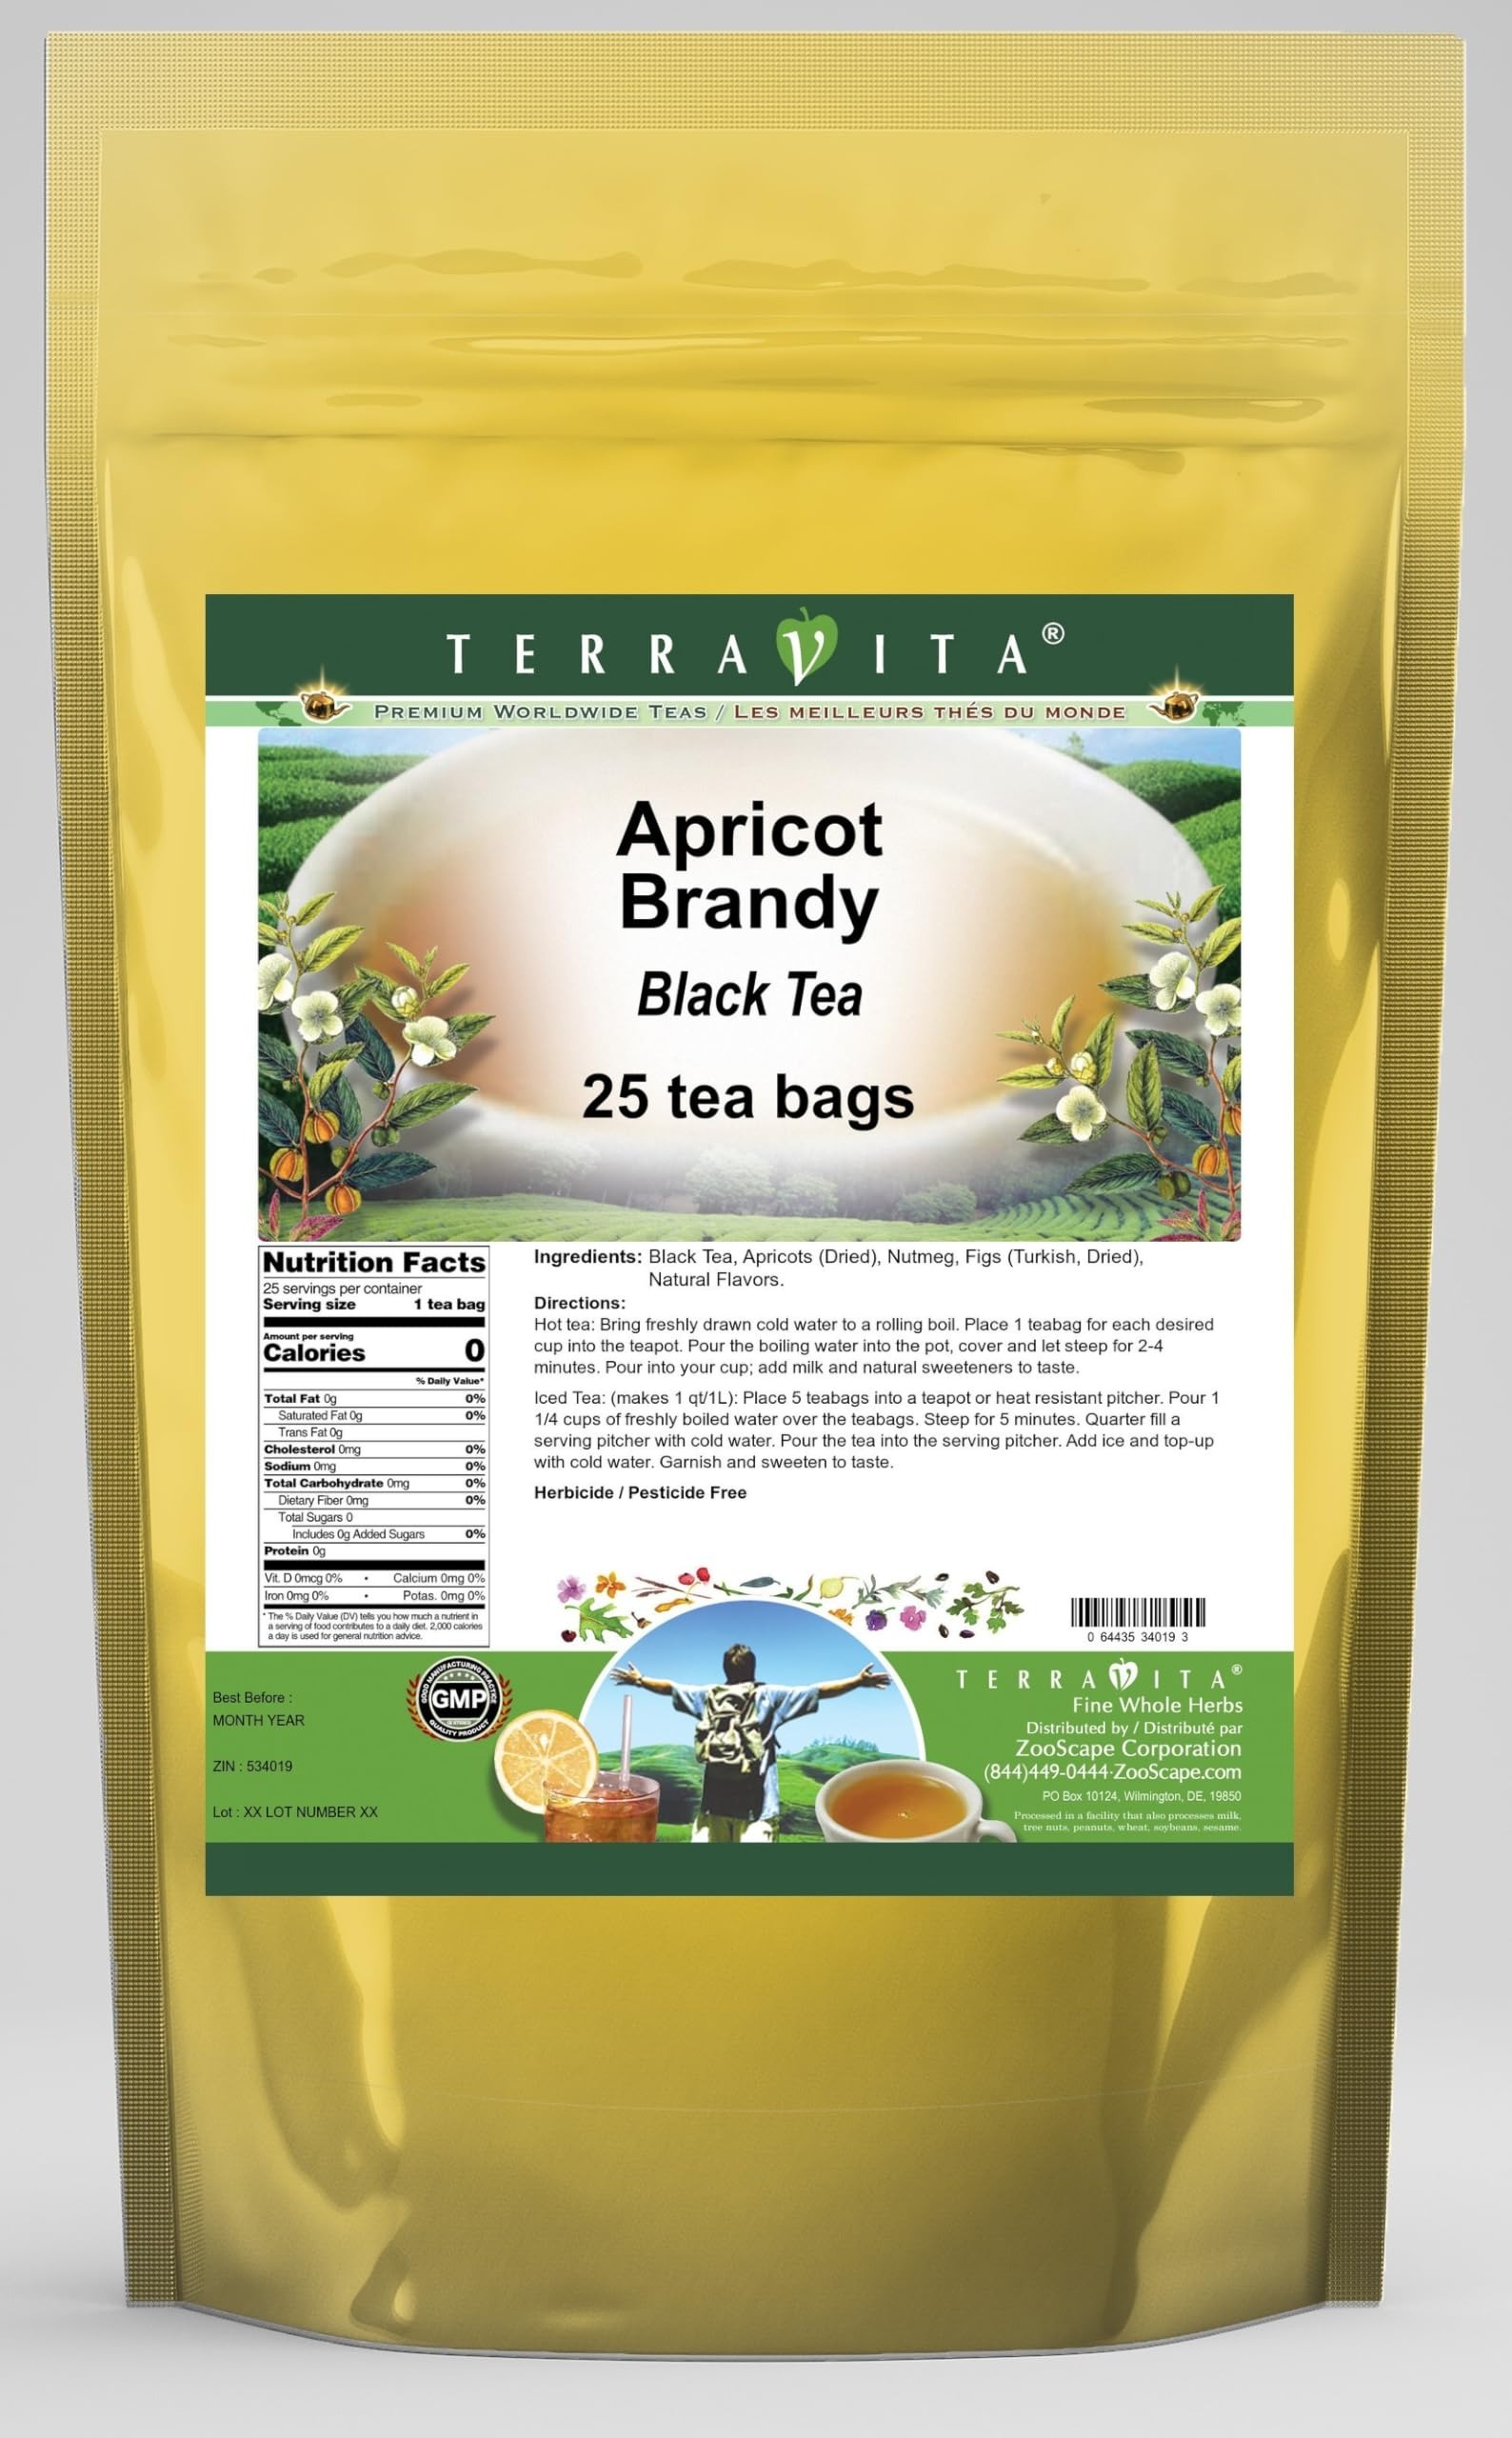
Item Name: Apricot Brandy Black Tea (25 tea bags, ZIN: 534019) - 2 Pack
Bullet Point 1: Our Apricot Brandy Black Tea is a tasty flavored Black tea with Apricots, Nutmeg and Figs that has a refreshing taste that will impress you! The unique Apricot Brandy taste is delicious! - Ingredients: Black tea, Apricots, Nutmeg, Figs and Natural Apricot Brandy Flavor.
Bullet Point 2: No fillers.
Bullet Point 3: Manufacturer: TerraVita
Bullet Point 4: Size: 25 tea bags
Bullet Point 5: Black Tea Bags - Packed in a convenient upright pouch!
Product Description: Our Apricot Brandy Black Tea is a tasty flavored Black tea with Apricots, Nutmeg and Figs that has a refreshing taste that will impress you! The unique Apricot Brandy taste is delicious! - Ingredients: Black tea, Apricots, Nutmeg, Figs and Natural Apricot Brandy Flavor. - Hot tea brewing method: Bring freshly drawn cold water to a rolling boil. Place 1 teabag for each desired cup into the teapot. Pour the boiling water into the pot, cover and let steep for 2-4 minutes. Pour into your cup; add milk and natural sweeteners to taste. - Iced tea brewing method: (to make 1 liter/quart): Place 5 teabags into a teapot or heat resistant pitcher. Pour 1 1/4 cups of freshly boiled water over the teabags. Steep for 5 minutes. Quarter fill a serving pitcher with cold water. Pour the tea into the serving pitcher. Add ice and top-up with cold water. Garnish and sweeten to taste. - TerraVita is an exclusive line of premium-quality, natural source products that use only the finest, purest and most potent ingredients found around the world. TerraVita is hallmarked by the highest possible standards of purity, potency, stability and freshness. All of our products are prepared with the highest elements of quality control, from raw materials through the entire manufacturing process, up to and including the moment that the bottles or bags are sealed for freshness and shipped out to you. Our highest possible standards are certified by independent laboratories and backed by our personal guarantee. - TerraVita exists to meet and ensure your family's health and wellness without the harmful effects of chemicals and health products. We strive to make all of our products affordable and reliable and are constantly searching the market to maintain our affordability and to look for new ways to serve yo
Value: 50.0
Unit: Count

Price: 32.2